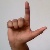
The image shows a hand gesture representing the letter 'L' in Indian Sign Language.